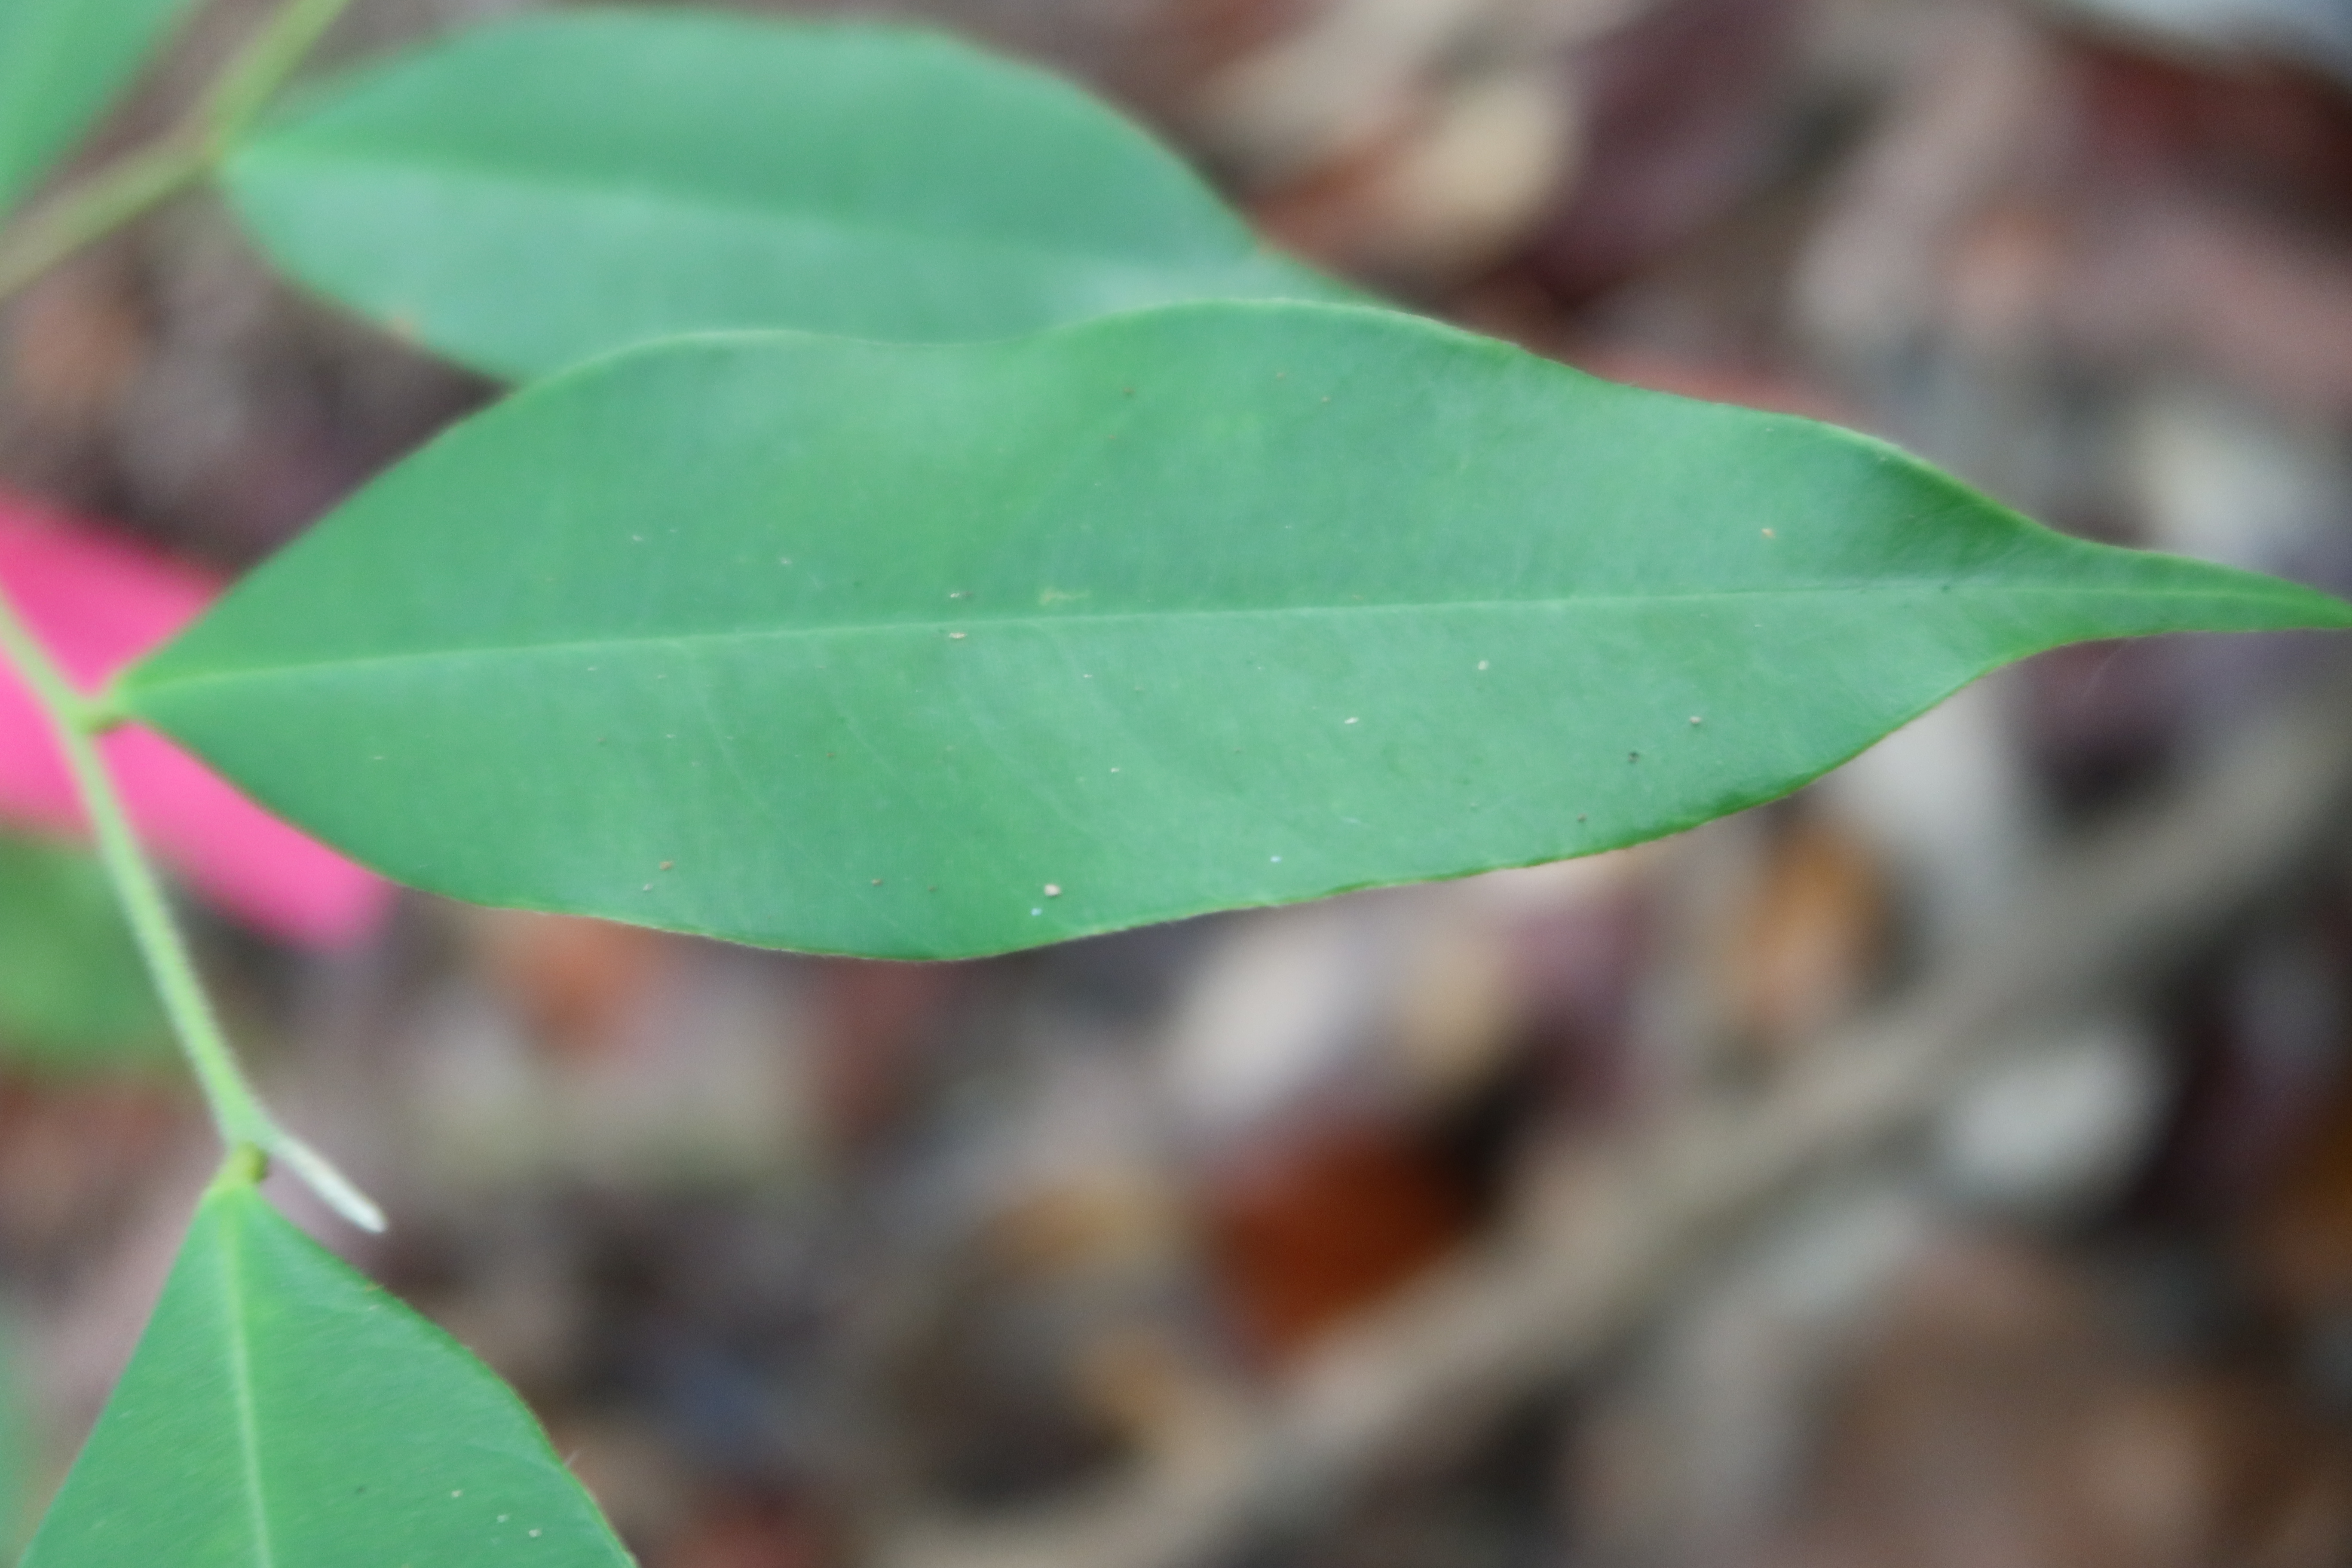
Label: Healthy